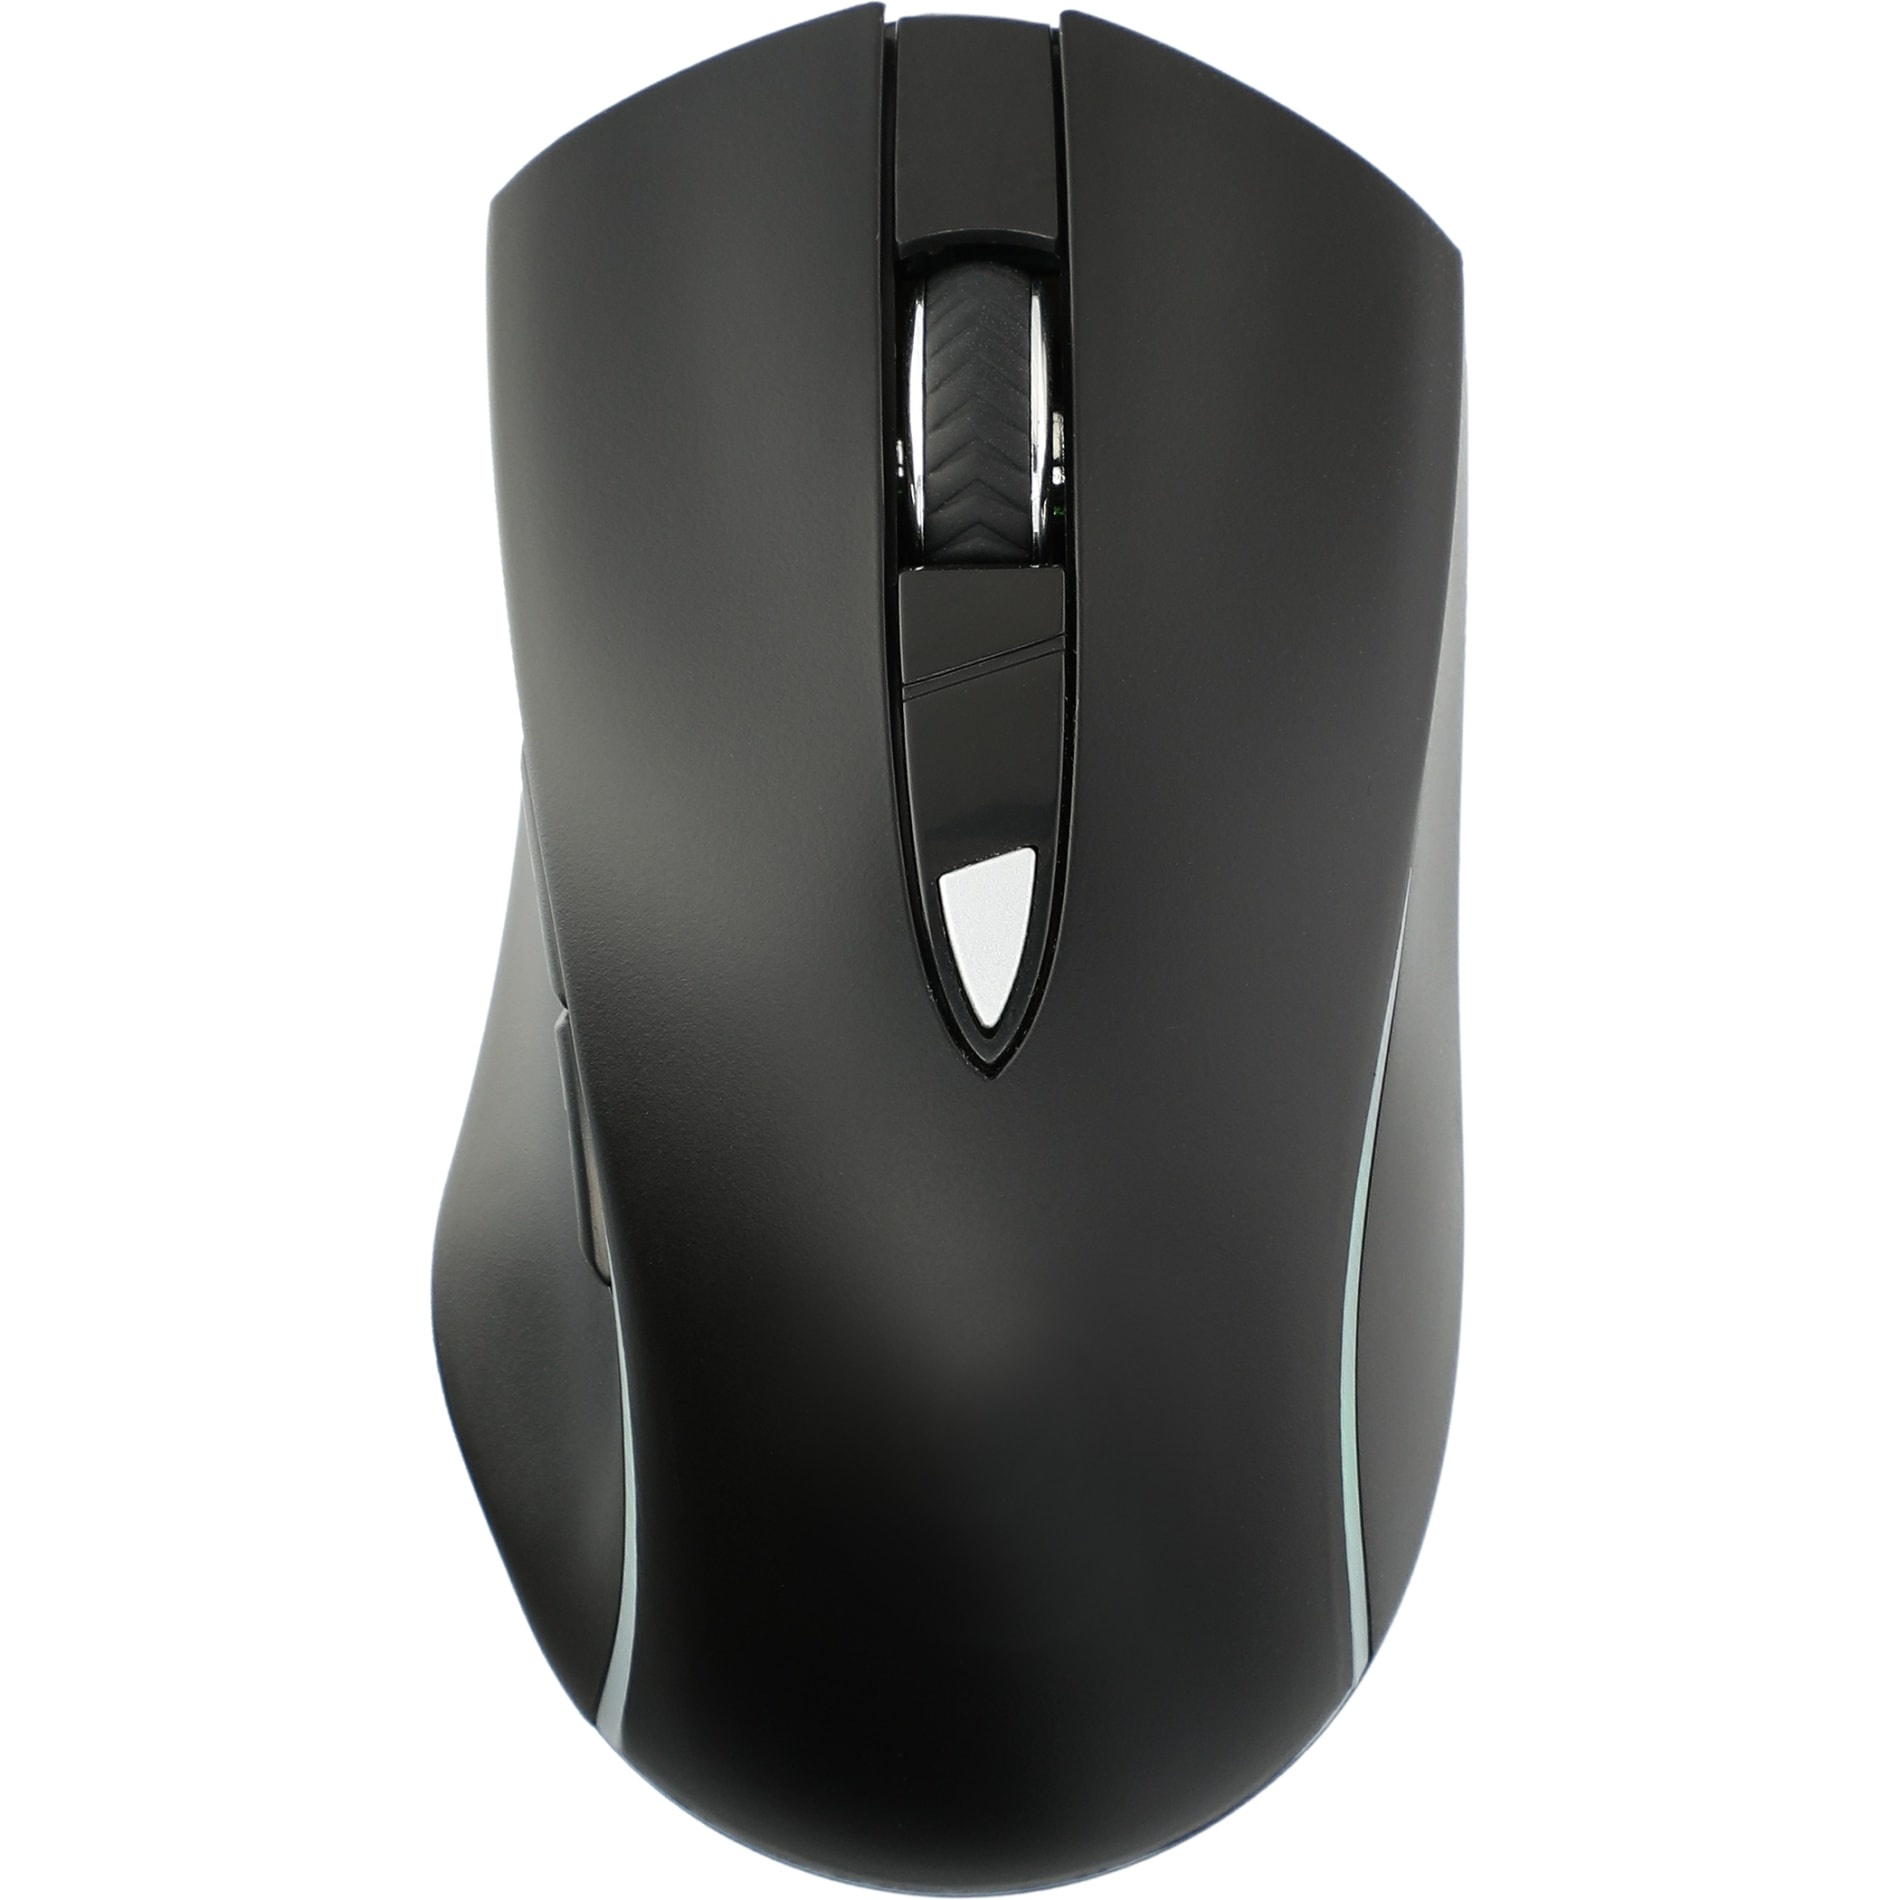
Light Up Logo Wireless Optical Mouse
The Light Up Logo Wireless Optical Mouse is versatile enough to use for everyday work or for gaming. This device offers three levels of DPI (800, 1200, 1600) and features built-in RGB LED and a 400 mAh rechargeable battery. The Light Up Logo Wireless Optical Mouse features a built-in Nano receiver that works within 10 meters. 7 Button Wireless Mouse Up to 20hrs of continuous use Built-in RGB LED 3 levels of DPI (800, 1200, 1600) for speed adjustment Use for daily work or gaming Built-in 400 mAh rechargeable battery Power switch Built-in Nano receiver works within 10 meters
Brand: Leeds
Category: Electronics > Electronics Accessories > Computer Components > Input Device Accessories > Mice & Trackball Accessories